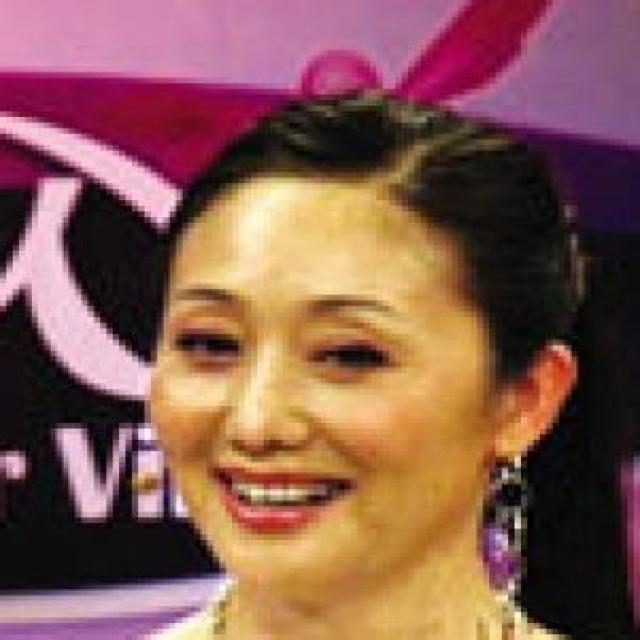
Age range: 21-44